Merle (dog coat)

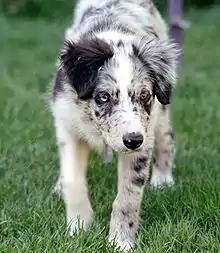
Blue merle Border Collie puppy with odd-colored eyes

Merle is a genetic pattern in a dog's coat and alleles of the PMEL gene. It results in different colors and patterns and can affect any coats. The allele creates mottled patches of color in a solid or piebald coat, blue or odd-colored eyes, and can affect skin pigment as well. Two types of colored patches generally appear in a merle coat: brown/liver (red merle) and black (blue merle). Associated breeds include Carea Leonés, Australian Shepherds and Catahoula Leopard Dogs. Health issues are more typical and more severe when two merle-patterned dogs are bred together.